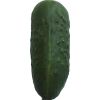
Label: Cucumber 1